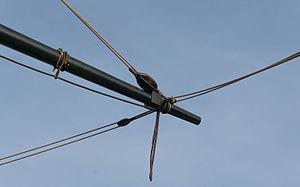
Vergue, poulies, cordages de l' Hermione, Rochefort sur Mer, Charente-Maritime.